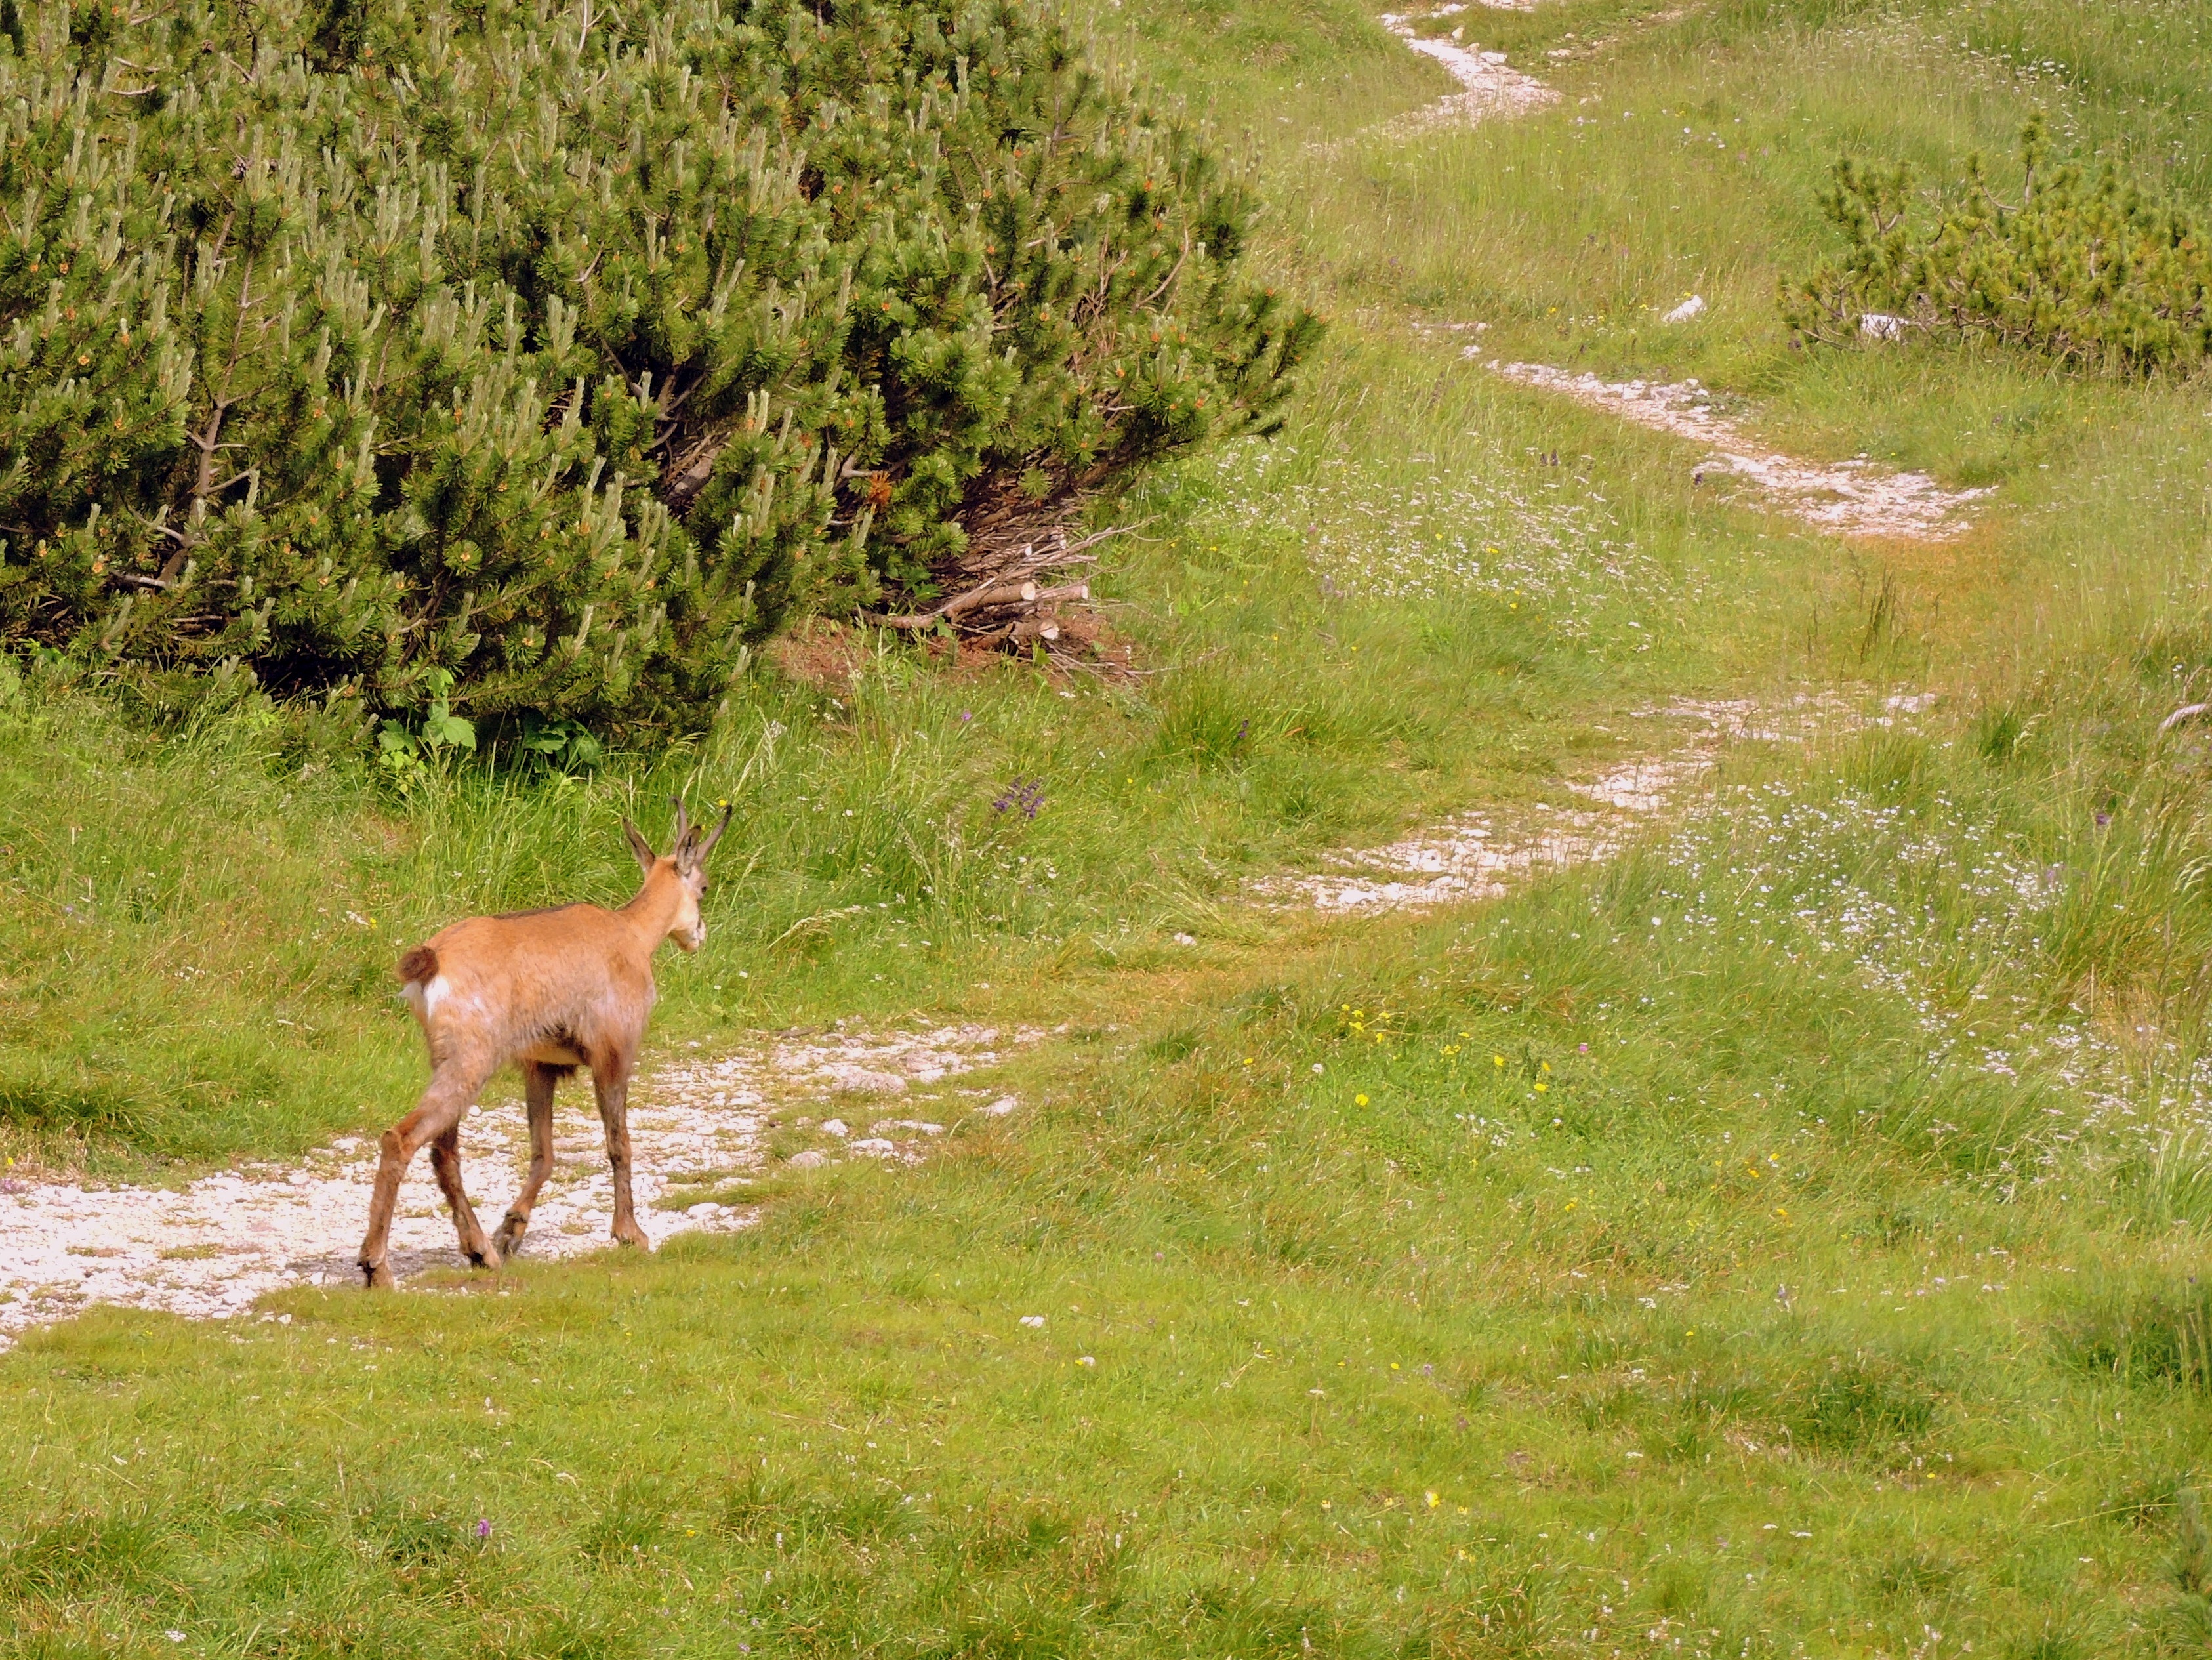
nature, grass, wilderness, mountain, trail, meadow, prairie, animal, walk, wildlife, tranquility, deer, green, herd, pasture, grazing, mammal, fauna, savanna, grassland, safari, ecosystem, elk, rural area, chamois, white tailed deer